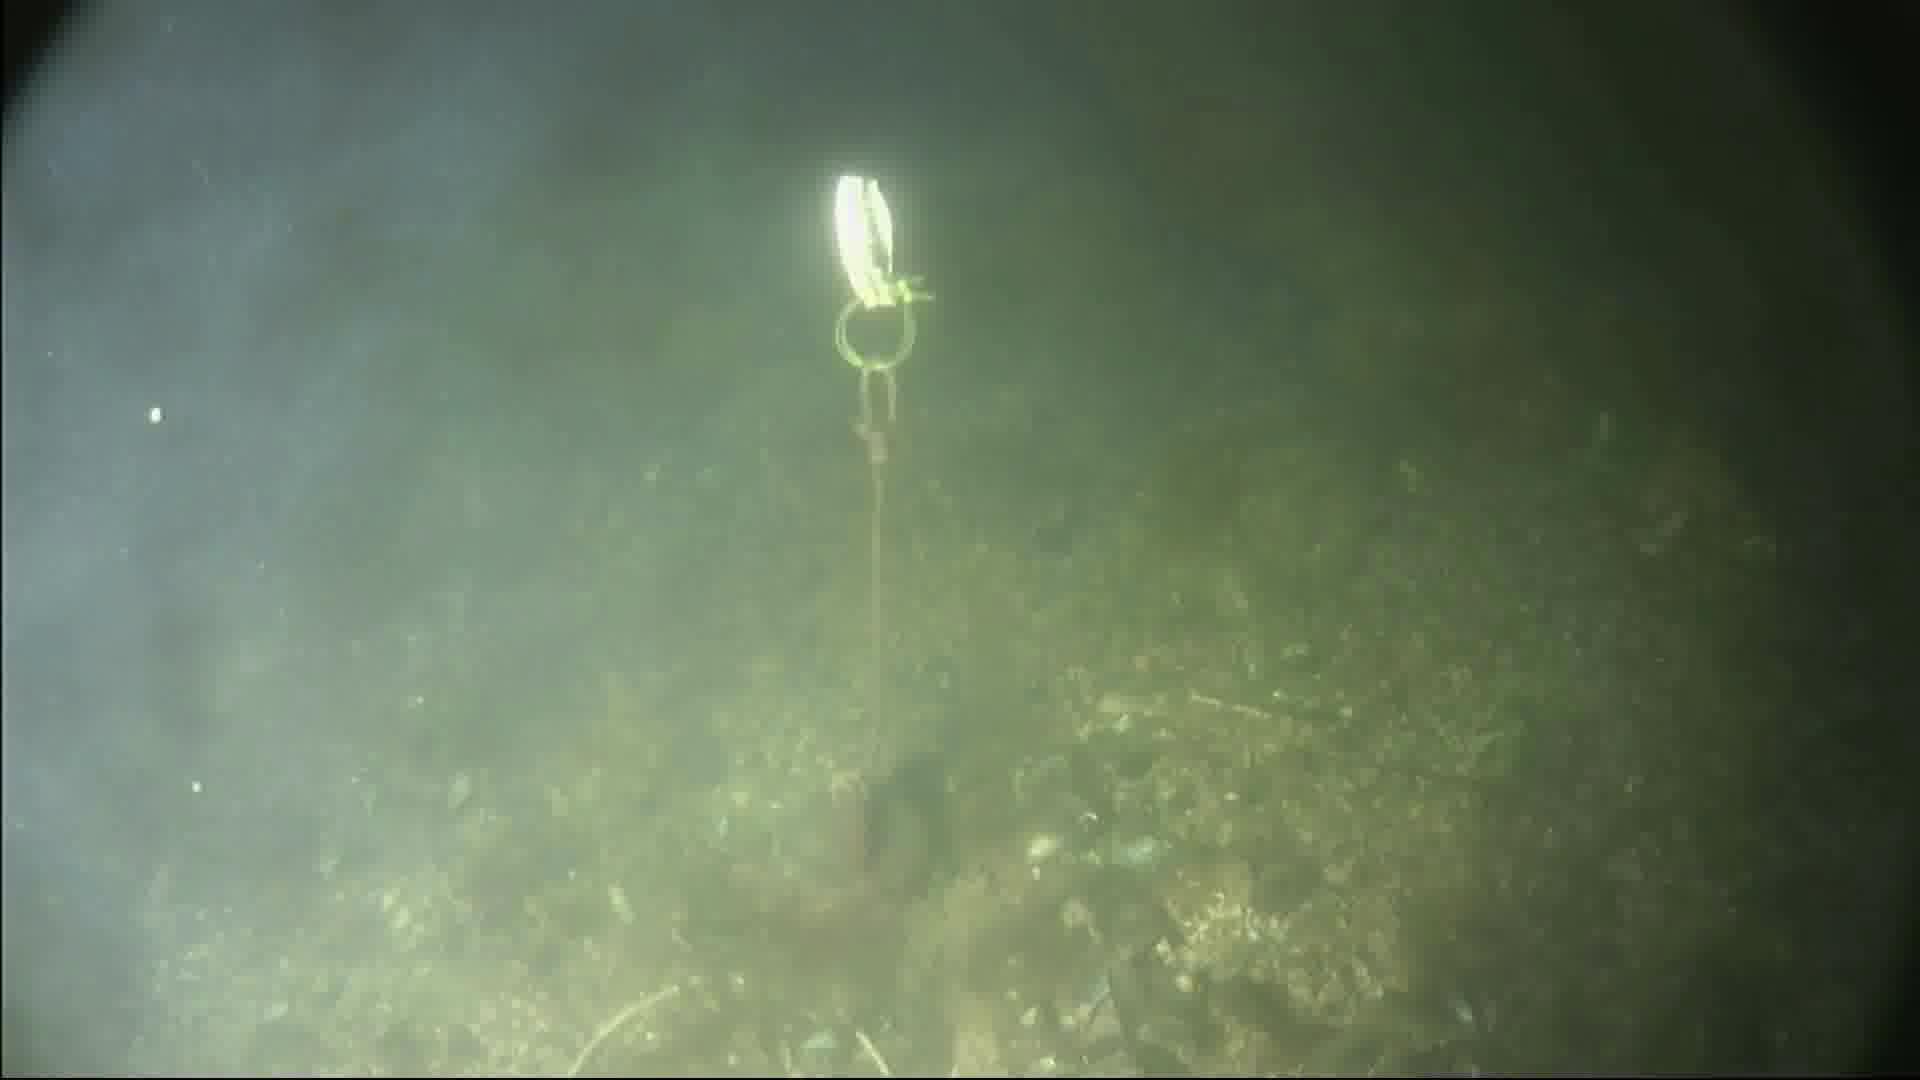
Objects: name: crab